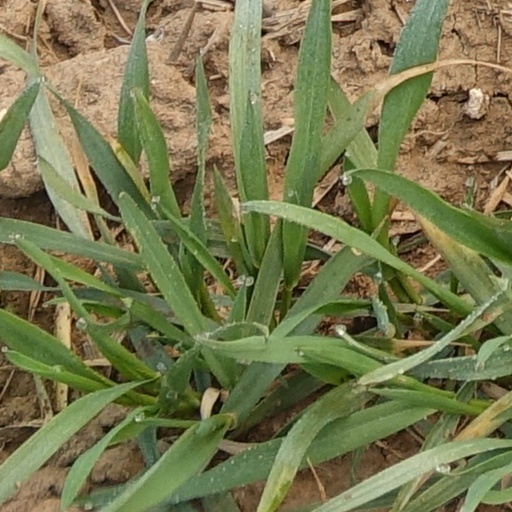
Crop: wheat